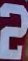
Number: 2